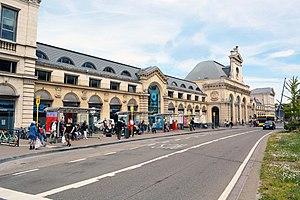
Gare de Namur - 2019
Namur est une ville francophone de Belgique, capitale de la Wallonie depuis 1986, et chef-lieu de la province de Namur. La ville occupe une position centrale à 62,5 km au sud-est de Bruxelles, à 40 km à l'est de Charleroi et à 66 km à l'ouest de Liège.